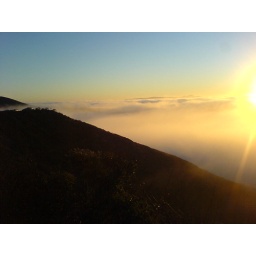
sun above the golden gate bridge